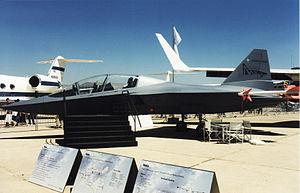
L'avion militaire d'EADS Mako HEAT est un projet abandonné d'avion d'entraînement à hautes performances, prévu pour servir dans différentes forces aériennes européennes. Les sous-traitants sont Aermacchi, Saab et Dassault.